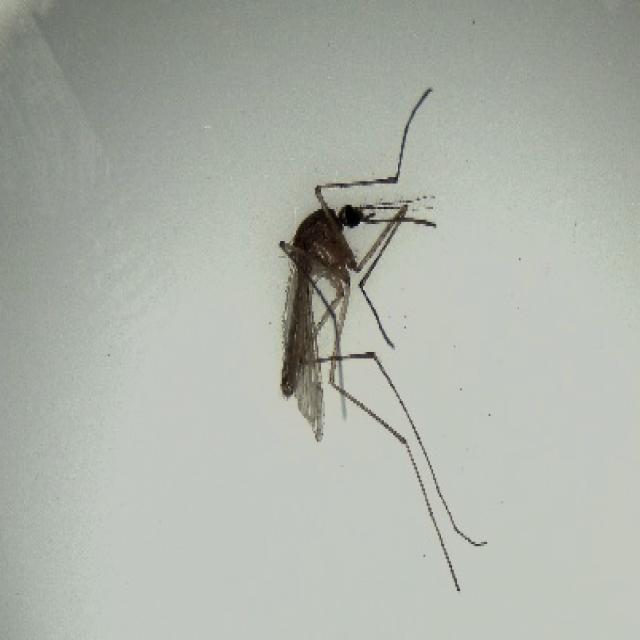
Species: culex_pipiens